Nash Statesman

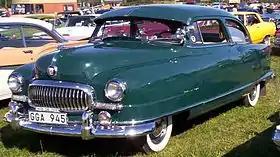
1951 Nash Statesman Two-Door Sedan

The Nash Statesman is a full-sized automobile that was built by Nash Motors for the 1950 through 1956 model years in two generations. The Statesman series was positioned below the top-line Nash Ambassador and above the Nash Rambler.